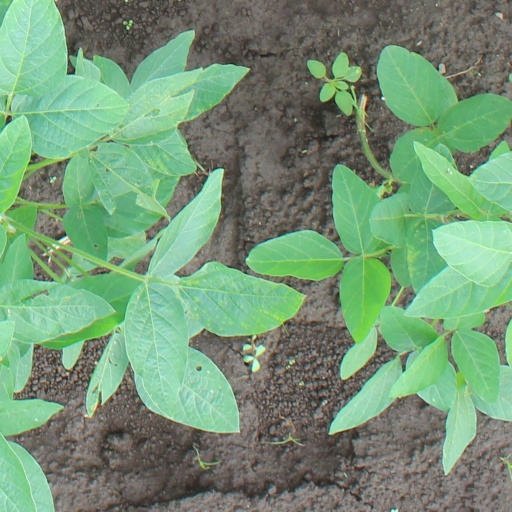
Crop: soybean